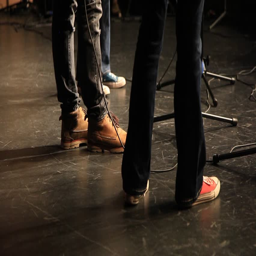
low level detail of performers , live on a stage